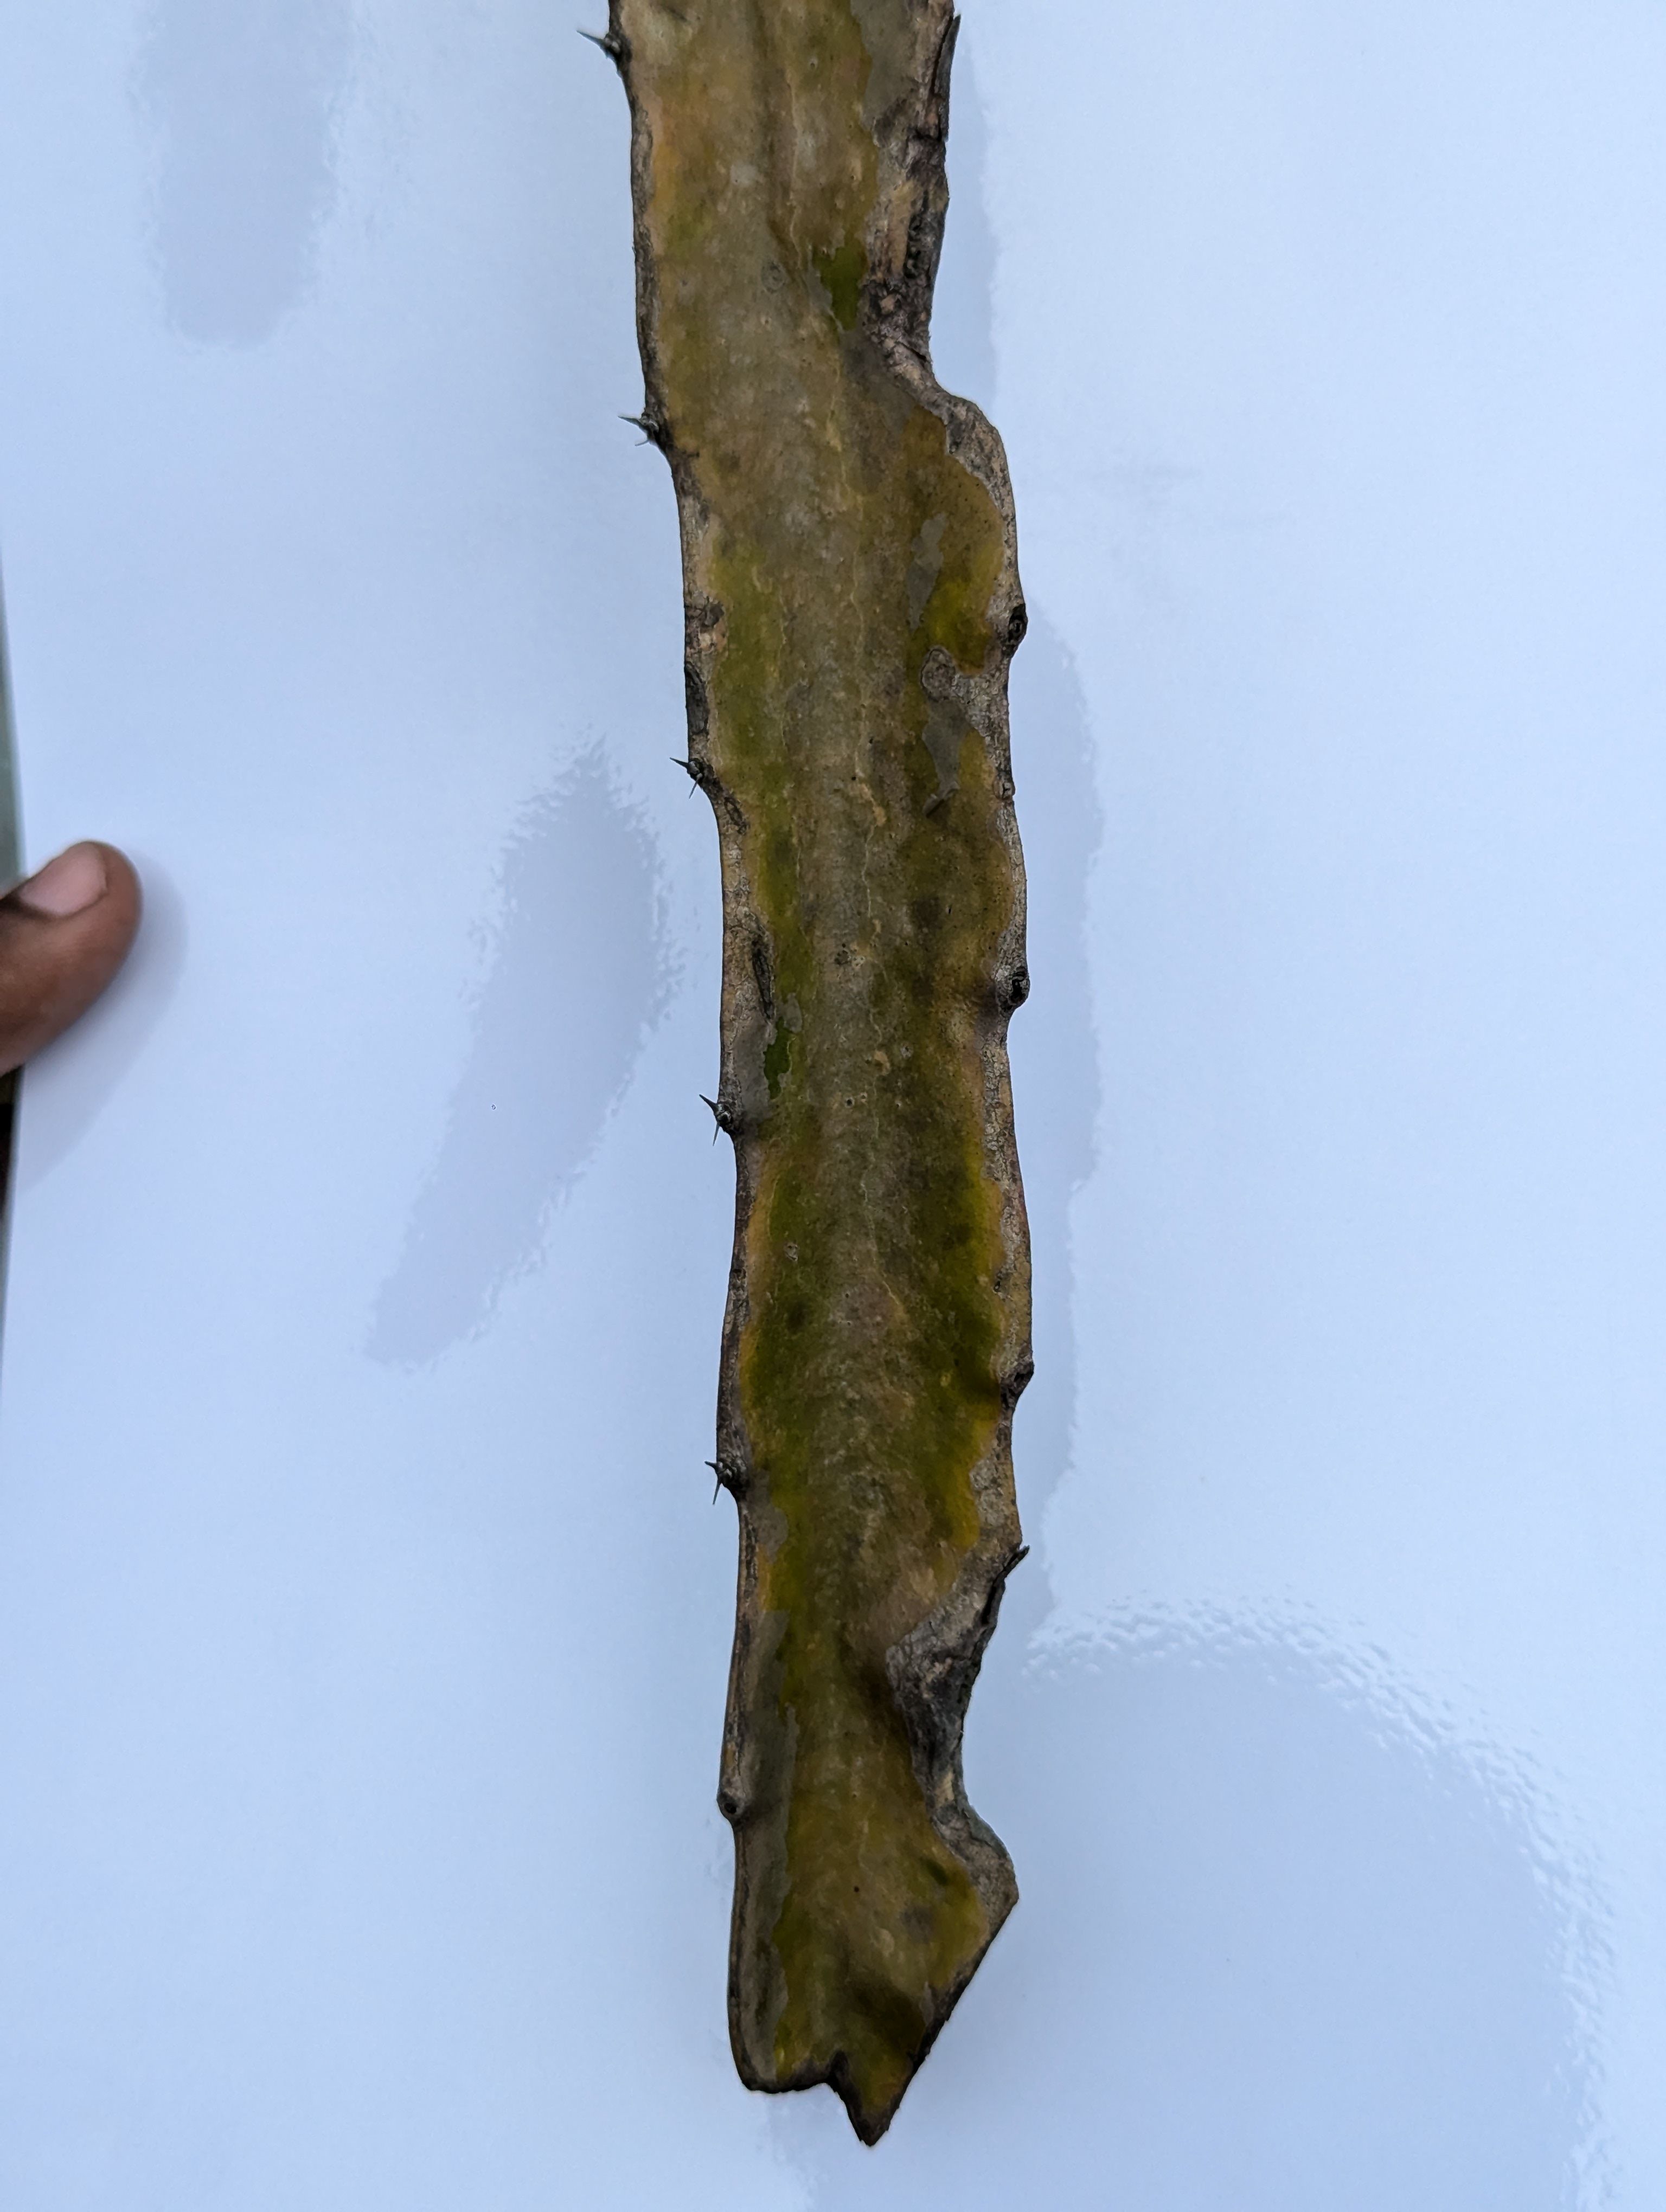
Label: Bad leaf